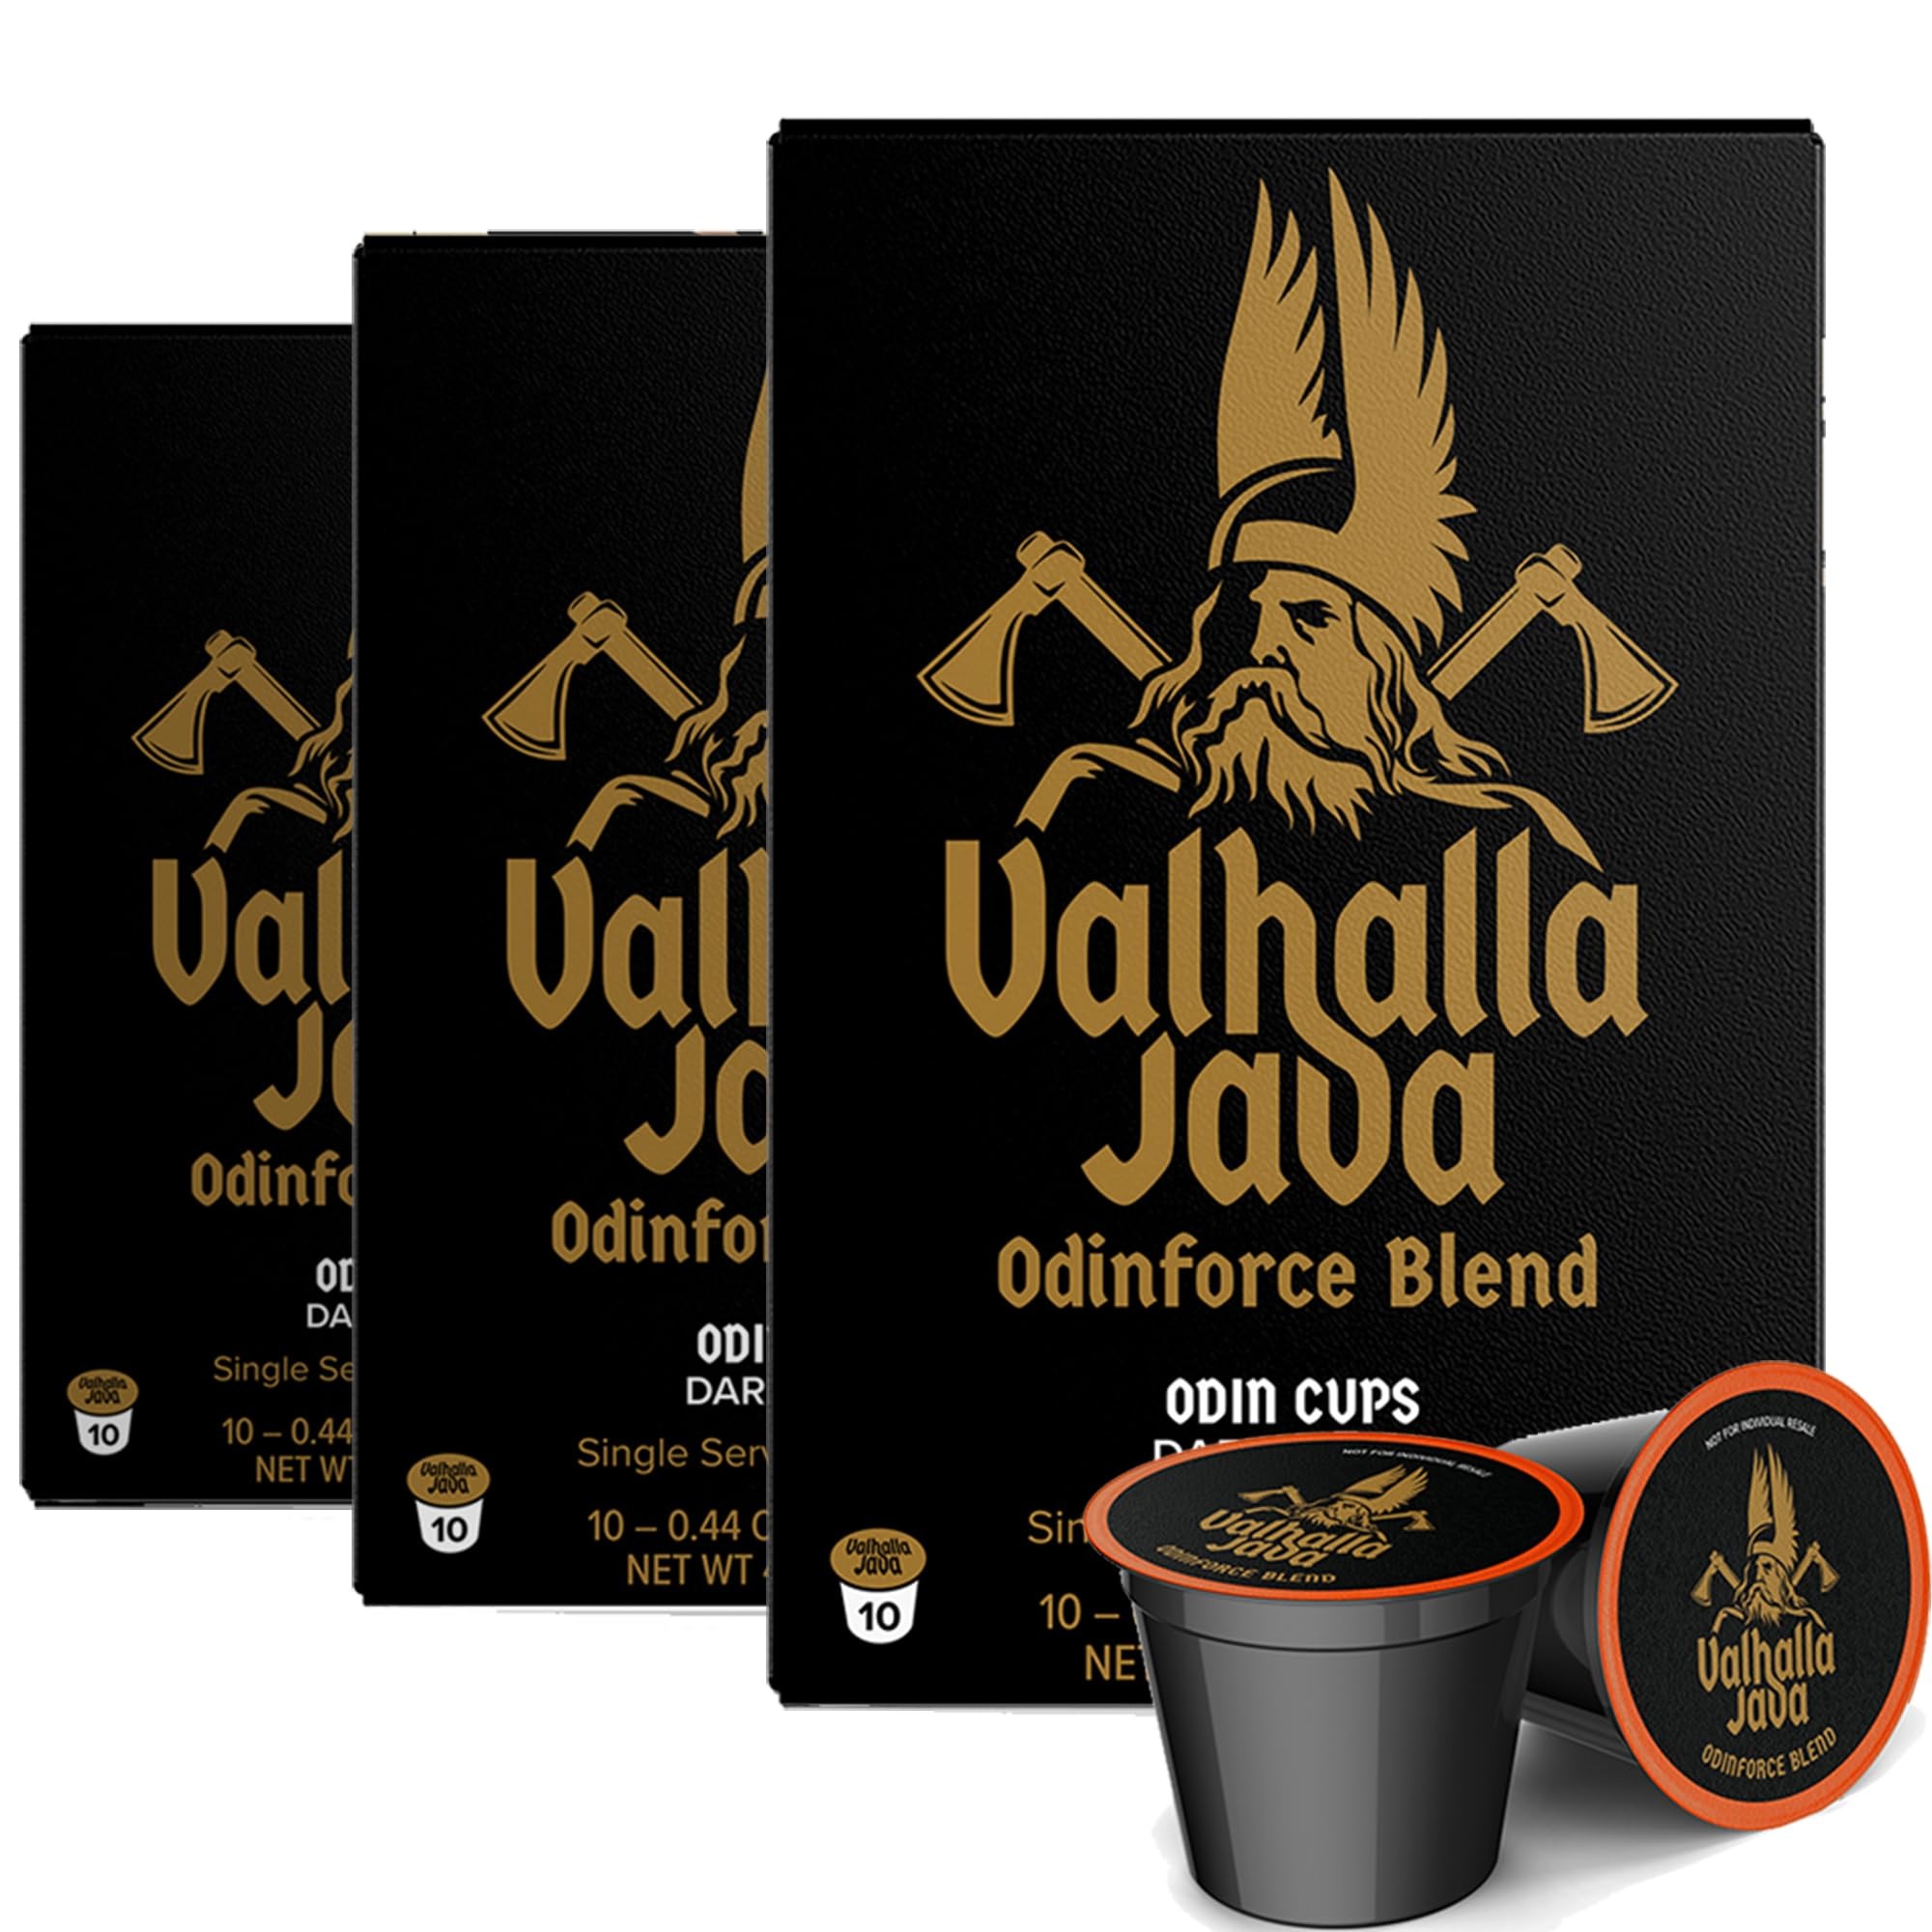
Item Name: Valhalla Java Single Serve Dark Roast Pods 10 Count (Pack of 3)
Value: 10.0
Unit: Count

Price: 34.99